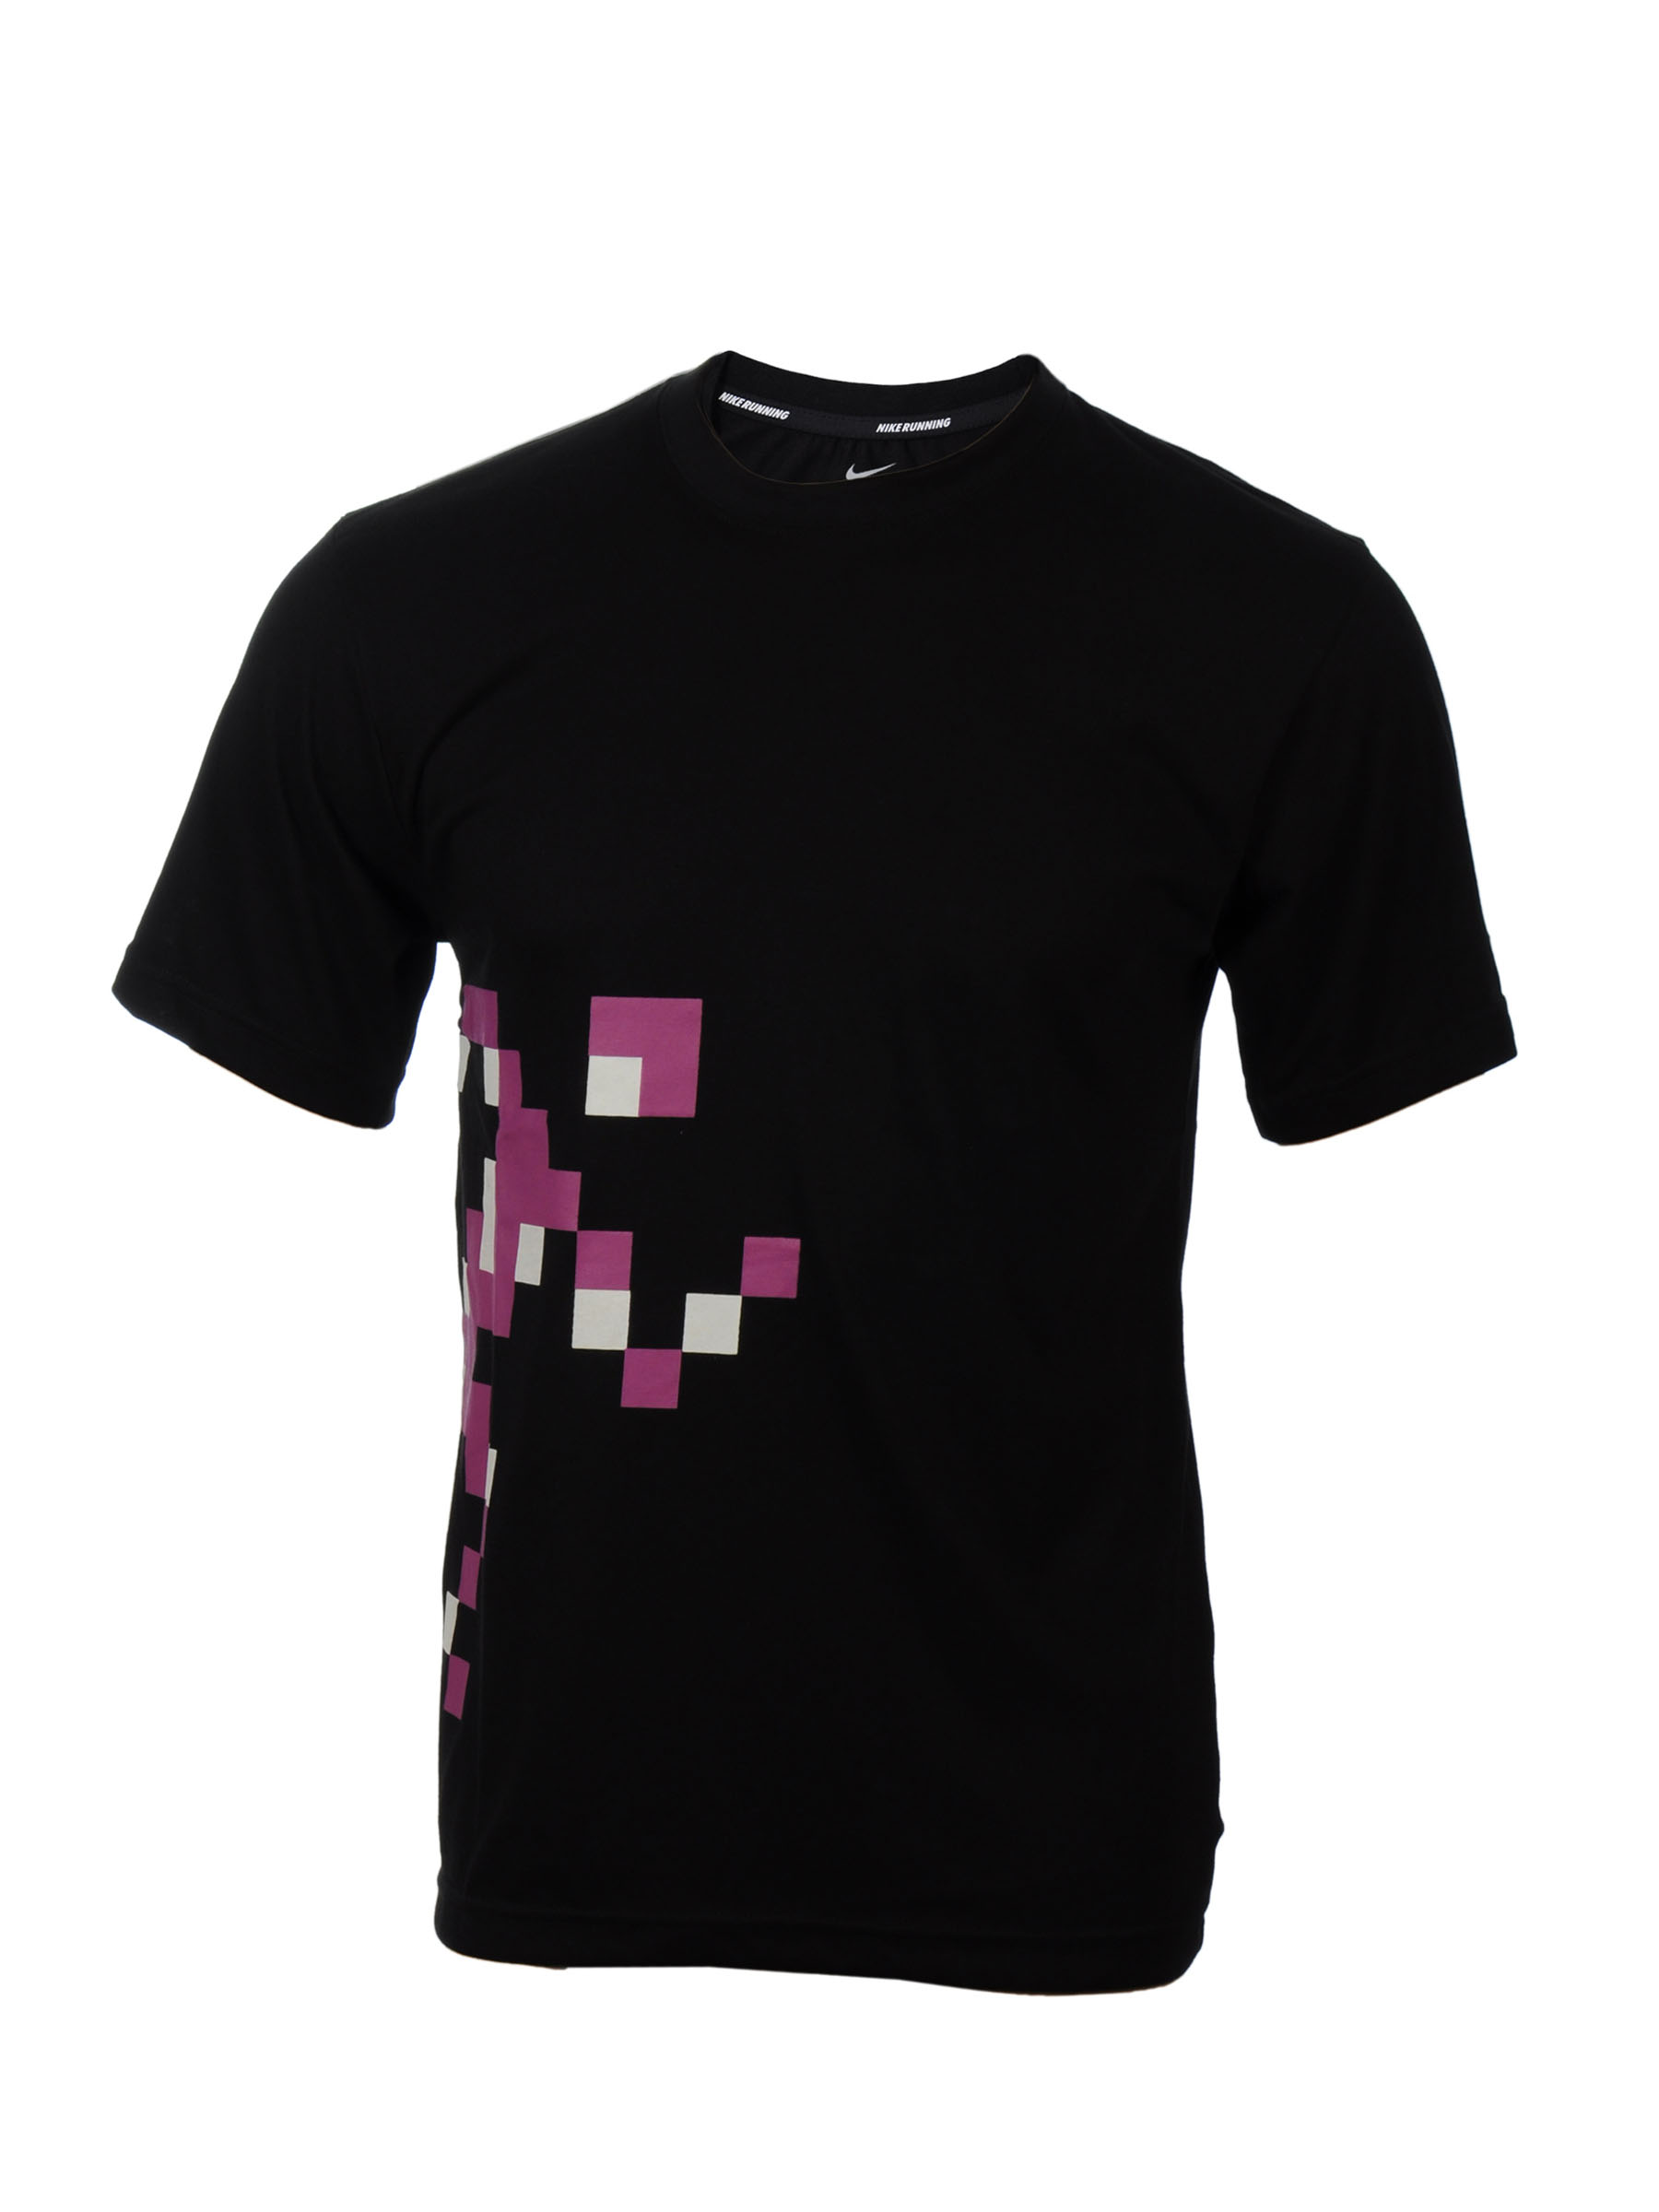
Nike Men As Ss Cruiser Black T-Shirts
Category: Apparel / Topwear / Tshirts
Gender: Men
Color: Black
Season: Fall 2011
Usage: Sports